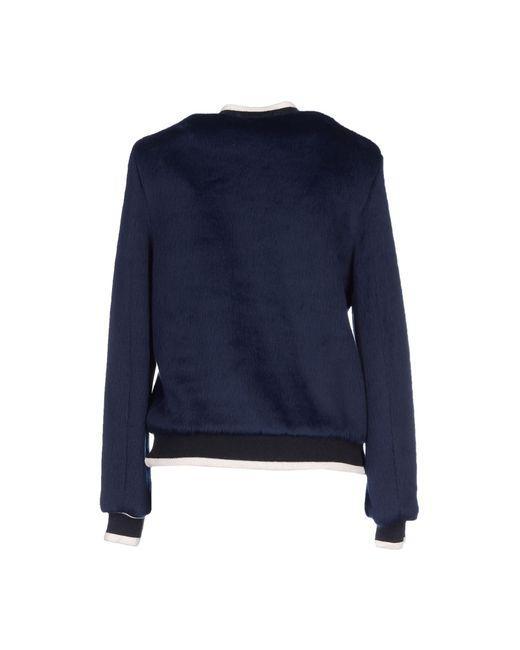
Damen-Sweatshirt aus ungebürstetem Fleece mit Farbblock